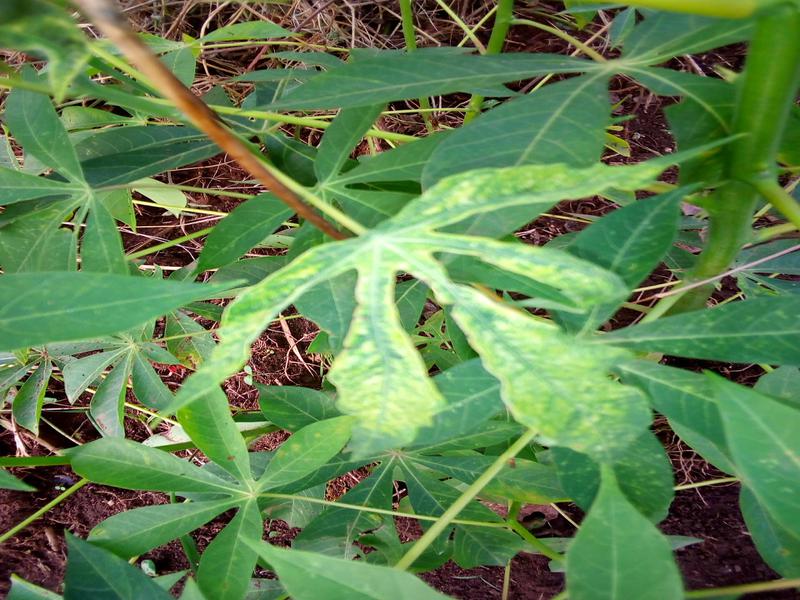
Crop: cassava
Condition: mosaic_disease